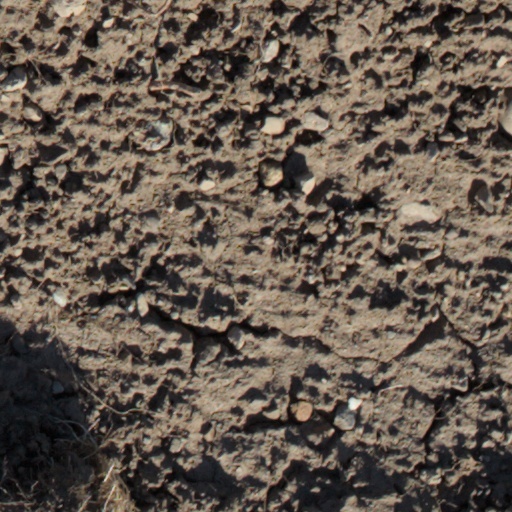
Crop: wheat